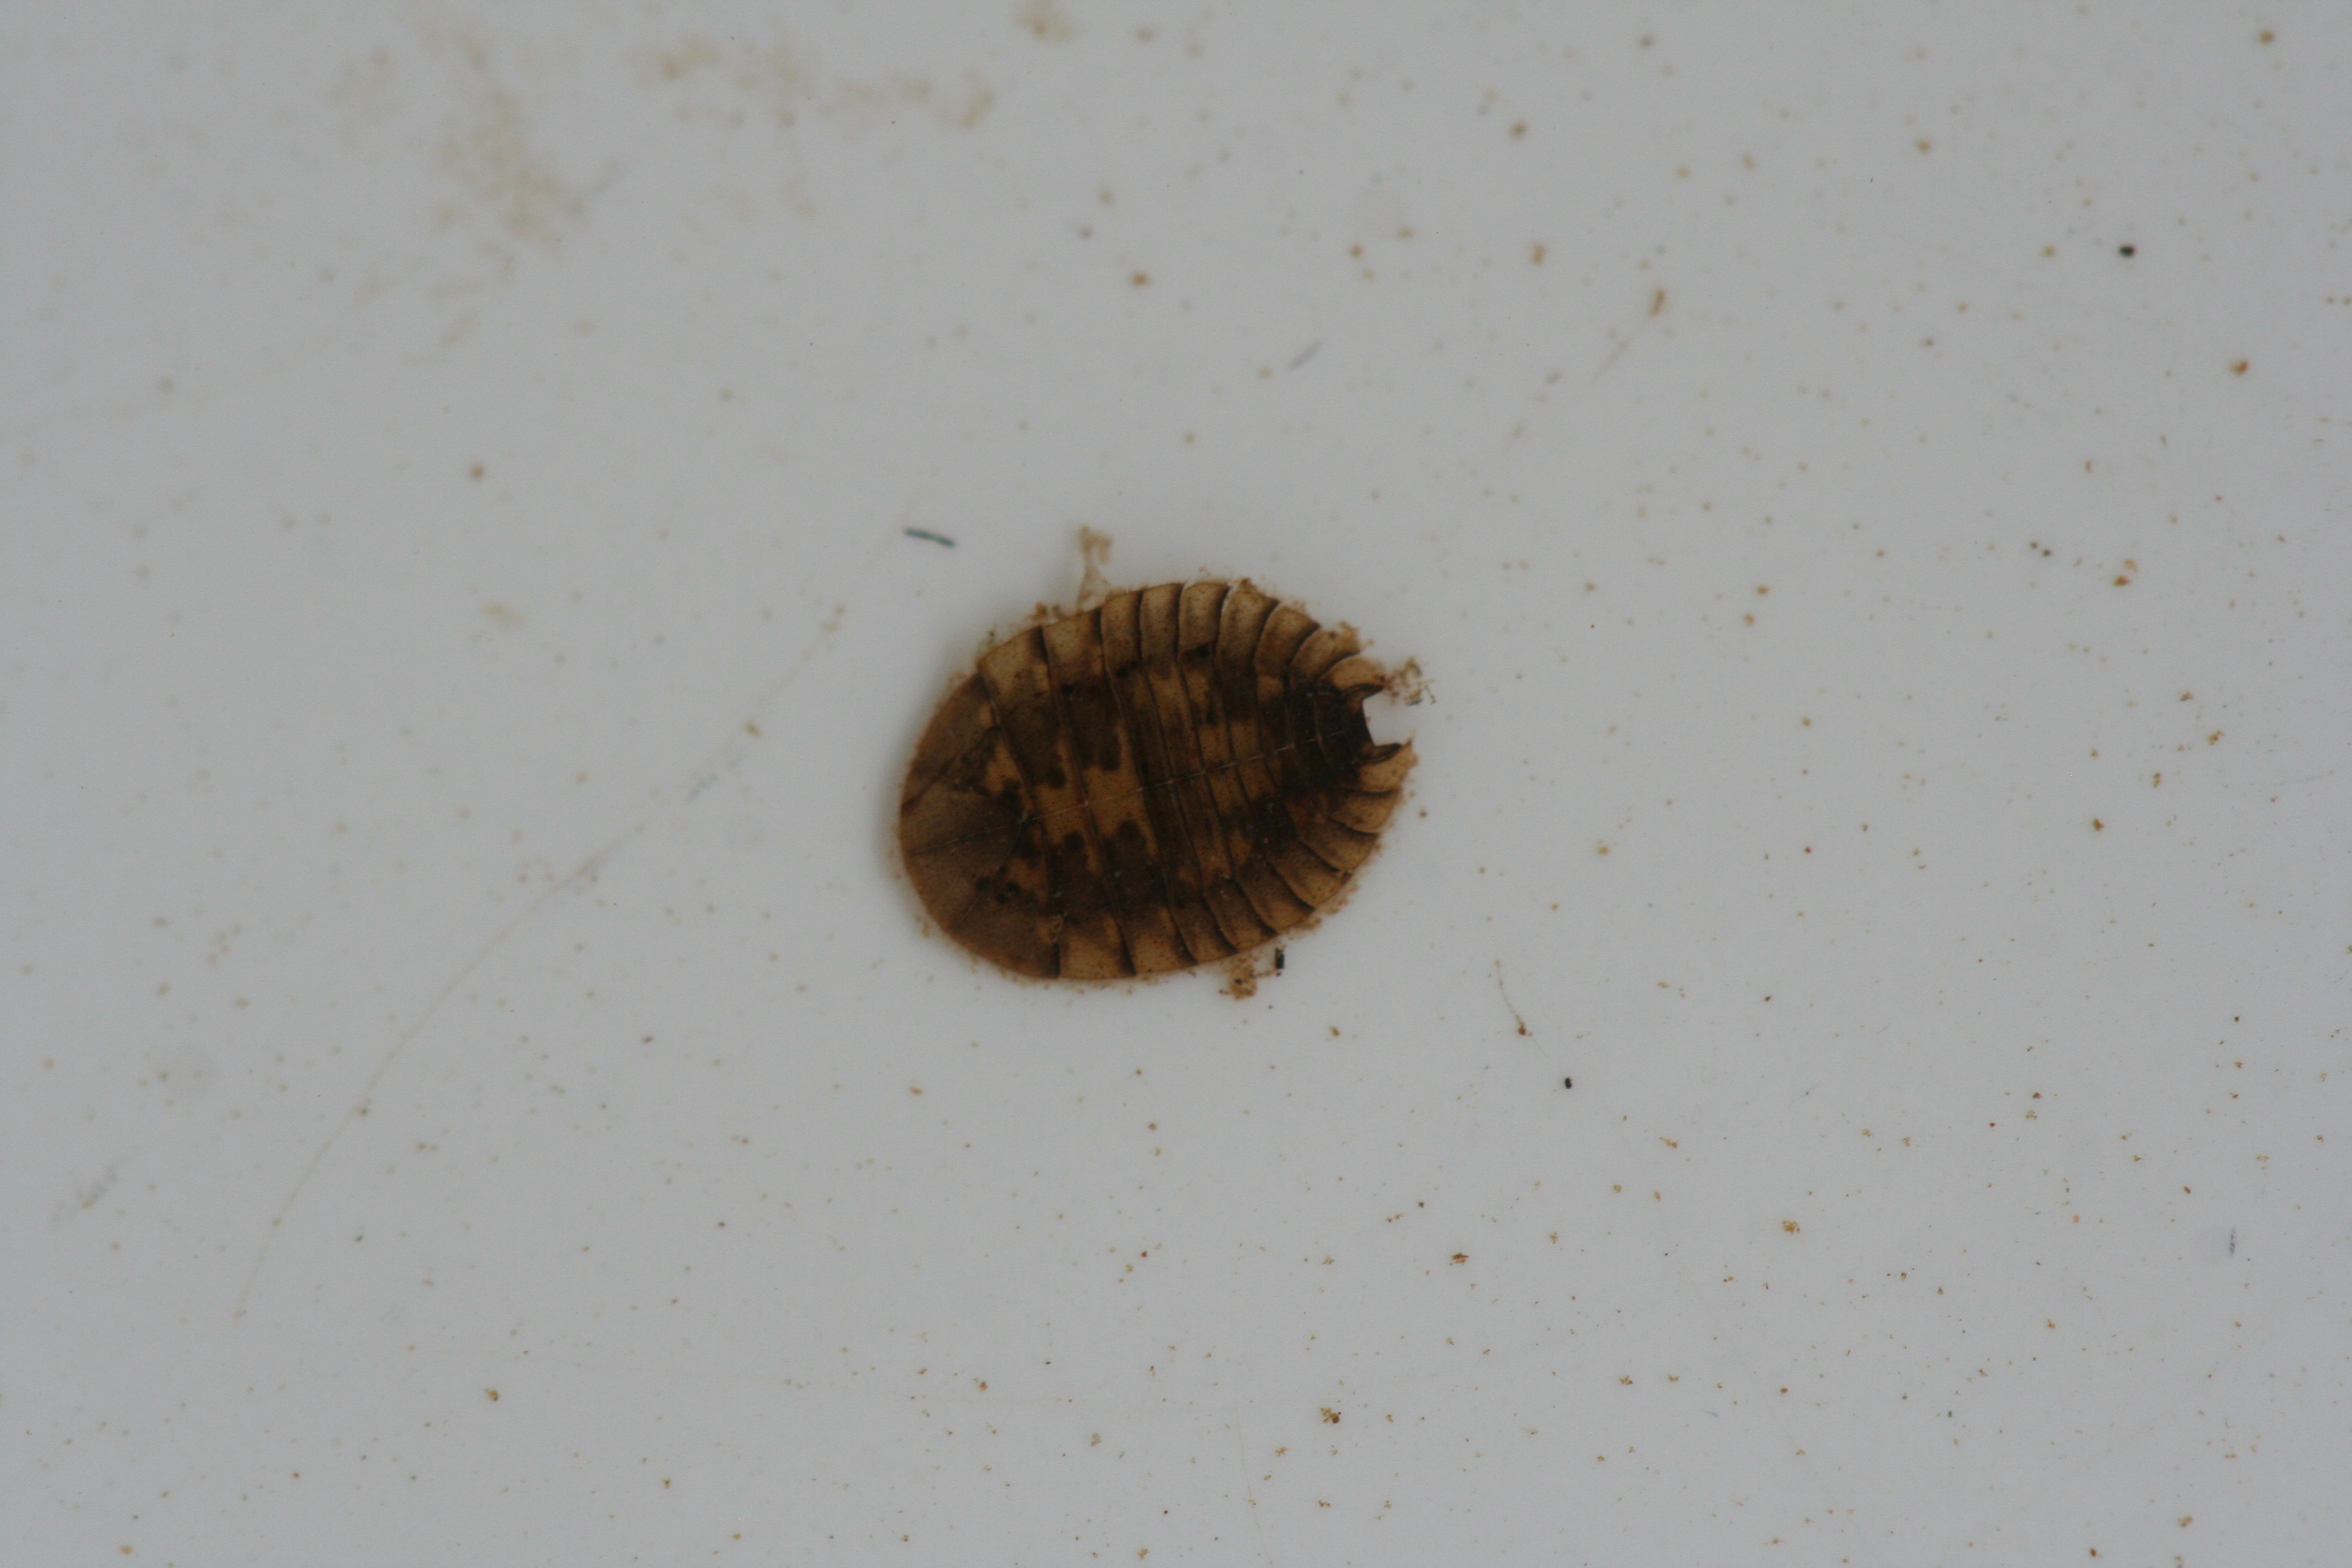
Macroinvertebrate group: bugs_and_beetles